Industriewerke Ludwigsfelde

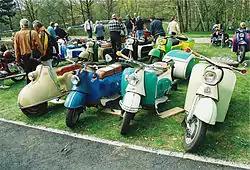
A complete sequence of IWL motor scooter models in historical order. From left to right: "Pitty", SR 56 "Wiesel", SR 59 "Berlin" and TR 150 "Troll" 1.

However, the first 152 prototype crashed in March 1959 killing its crew, and the second prototype was grounded after a fuel tank malfunction caused a dangerous reduction in fuel supply to the engines. During ground testing in September 1960 the third prototype also suffered a fuel tank fault, and its ground tests were ended in December. In February 1961 the "SED Politbüro" decided to terminate aircraft production, which brought Pirna 014 production to an end at IWL. One engine was tested on an Ilyushin Il-28 aircraft until June 1961 but this did not lead to the Pirna 014's further use or production. In about mid-1961 all Dresden 152 aircraft were scrapped.